Rising Tide (Thesman novel)

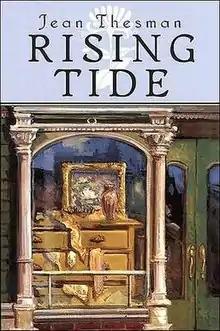
First edition

Rising Tide (2003) is a historical young-adult novel by Jean Thesman and a sequel to her novel "A Sea So Far" (2001).